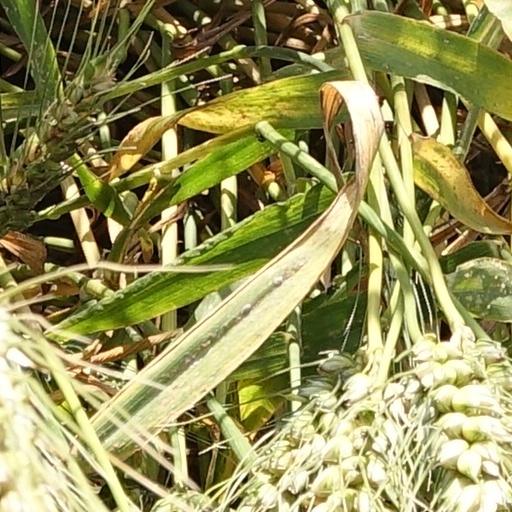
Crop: wheat